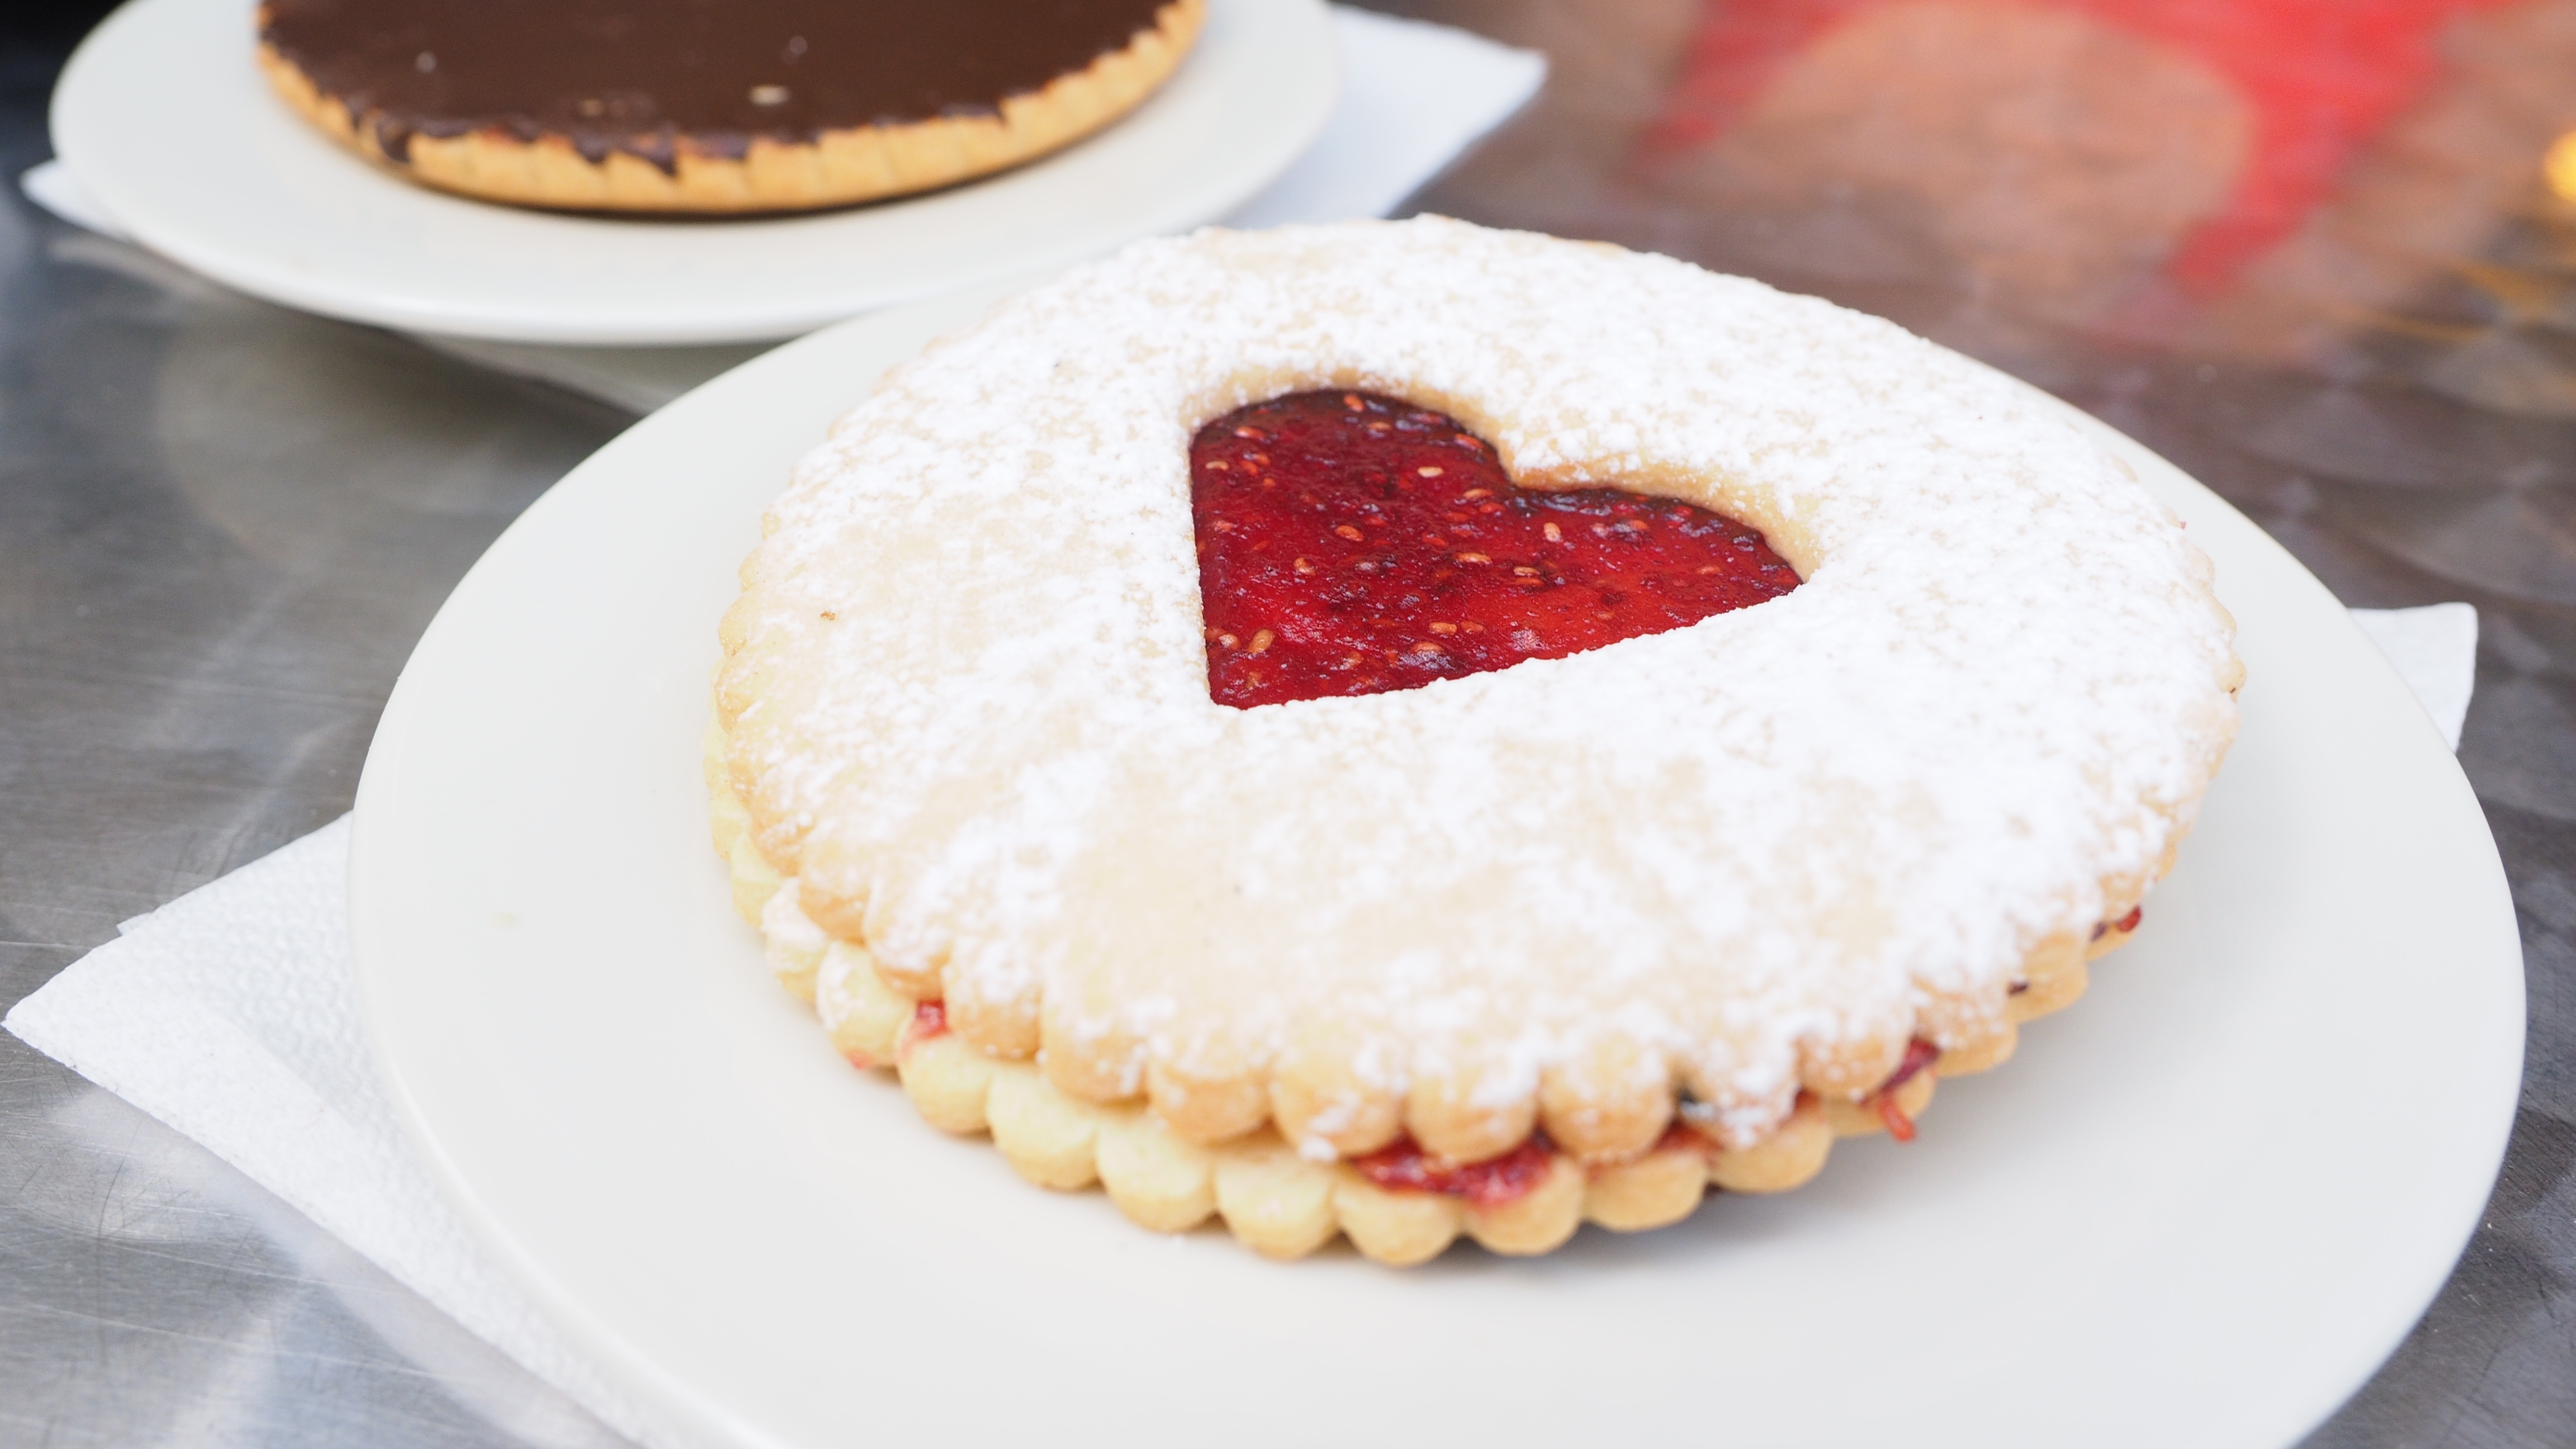
heart, dish, food, produce, plate, baking, biscuit, dessert, cuisine, cake, cookies, sugar, sweets, icing, sweetness, baked goods, flavor